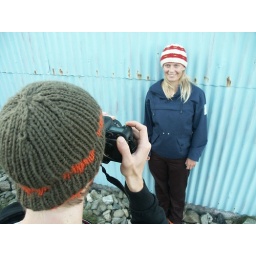
Nice smile in front of blue wall